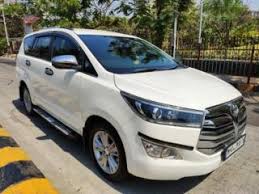
Label: noambulance